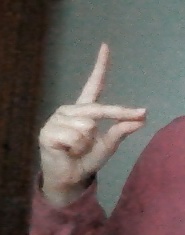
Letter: ta